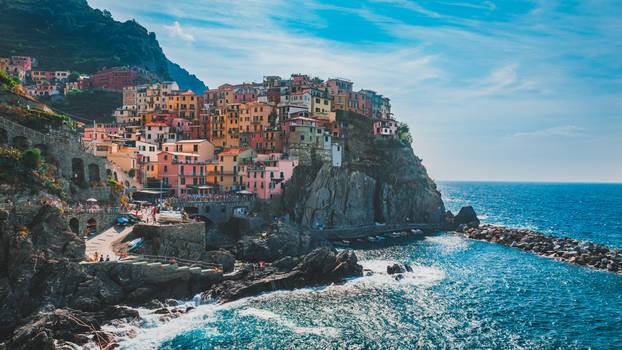
Label: No Watermark